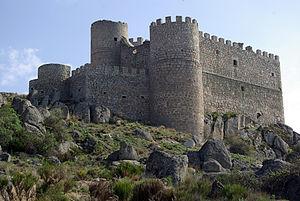
Mironcillo est une commune de la province d'Ávila dans la communauté autonome de Castille-et-León en Espagne.